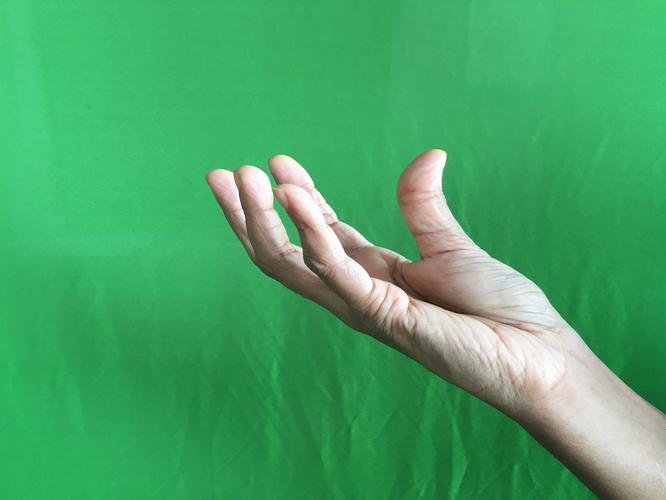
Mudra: Padmakosha
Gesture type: single_hand